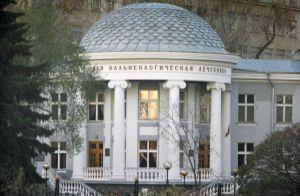
L'architecture stalinienne, ou style impérial stalinien, classicisme stalinien, ou encore gothique stalinien, sont les noms donnés à l'architecture de l'Union soviétique entre 1933, quand les esquisses de Boris Iofane pour le palais des Soviets furent officiellement approuvées, et 1955, quand Nikita Khrouchtchev condamna les « excès » des décennies passées et dissolut l'Académie soviétique d'architecture.